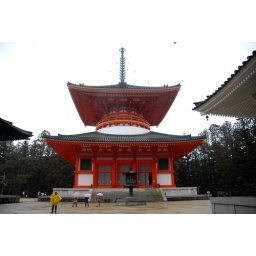
Dai-to, the grand pagoda in Garan. This is the center of the lotus flower Mandela formed by eight mountains around Koyasan.